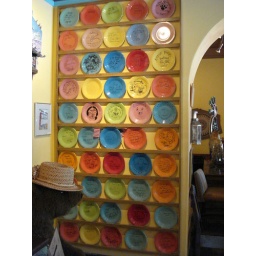
The wall o' famous plates at The Range in NM.